Pisaster brevispinus

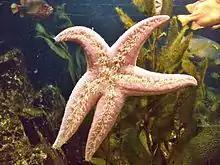

The pink sea star has five thick arms and a large central disc. It is one of the largest sea stars in the world. While typically having a diameter of , monsters up to have been found. The largest animals may weigh . The upper, arboral, surface of this star is generally pink, sometimes with shadings of gray. The radius of the arms is 2.8 to 5.0 times the radius of the central disc.